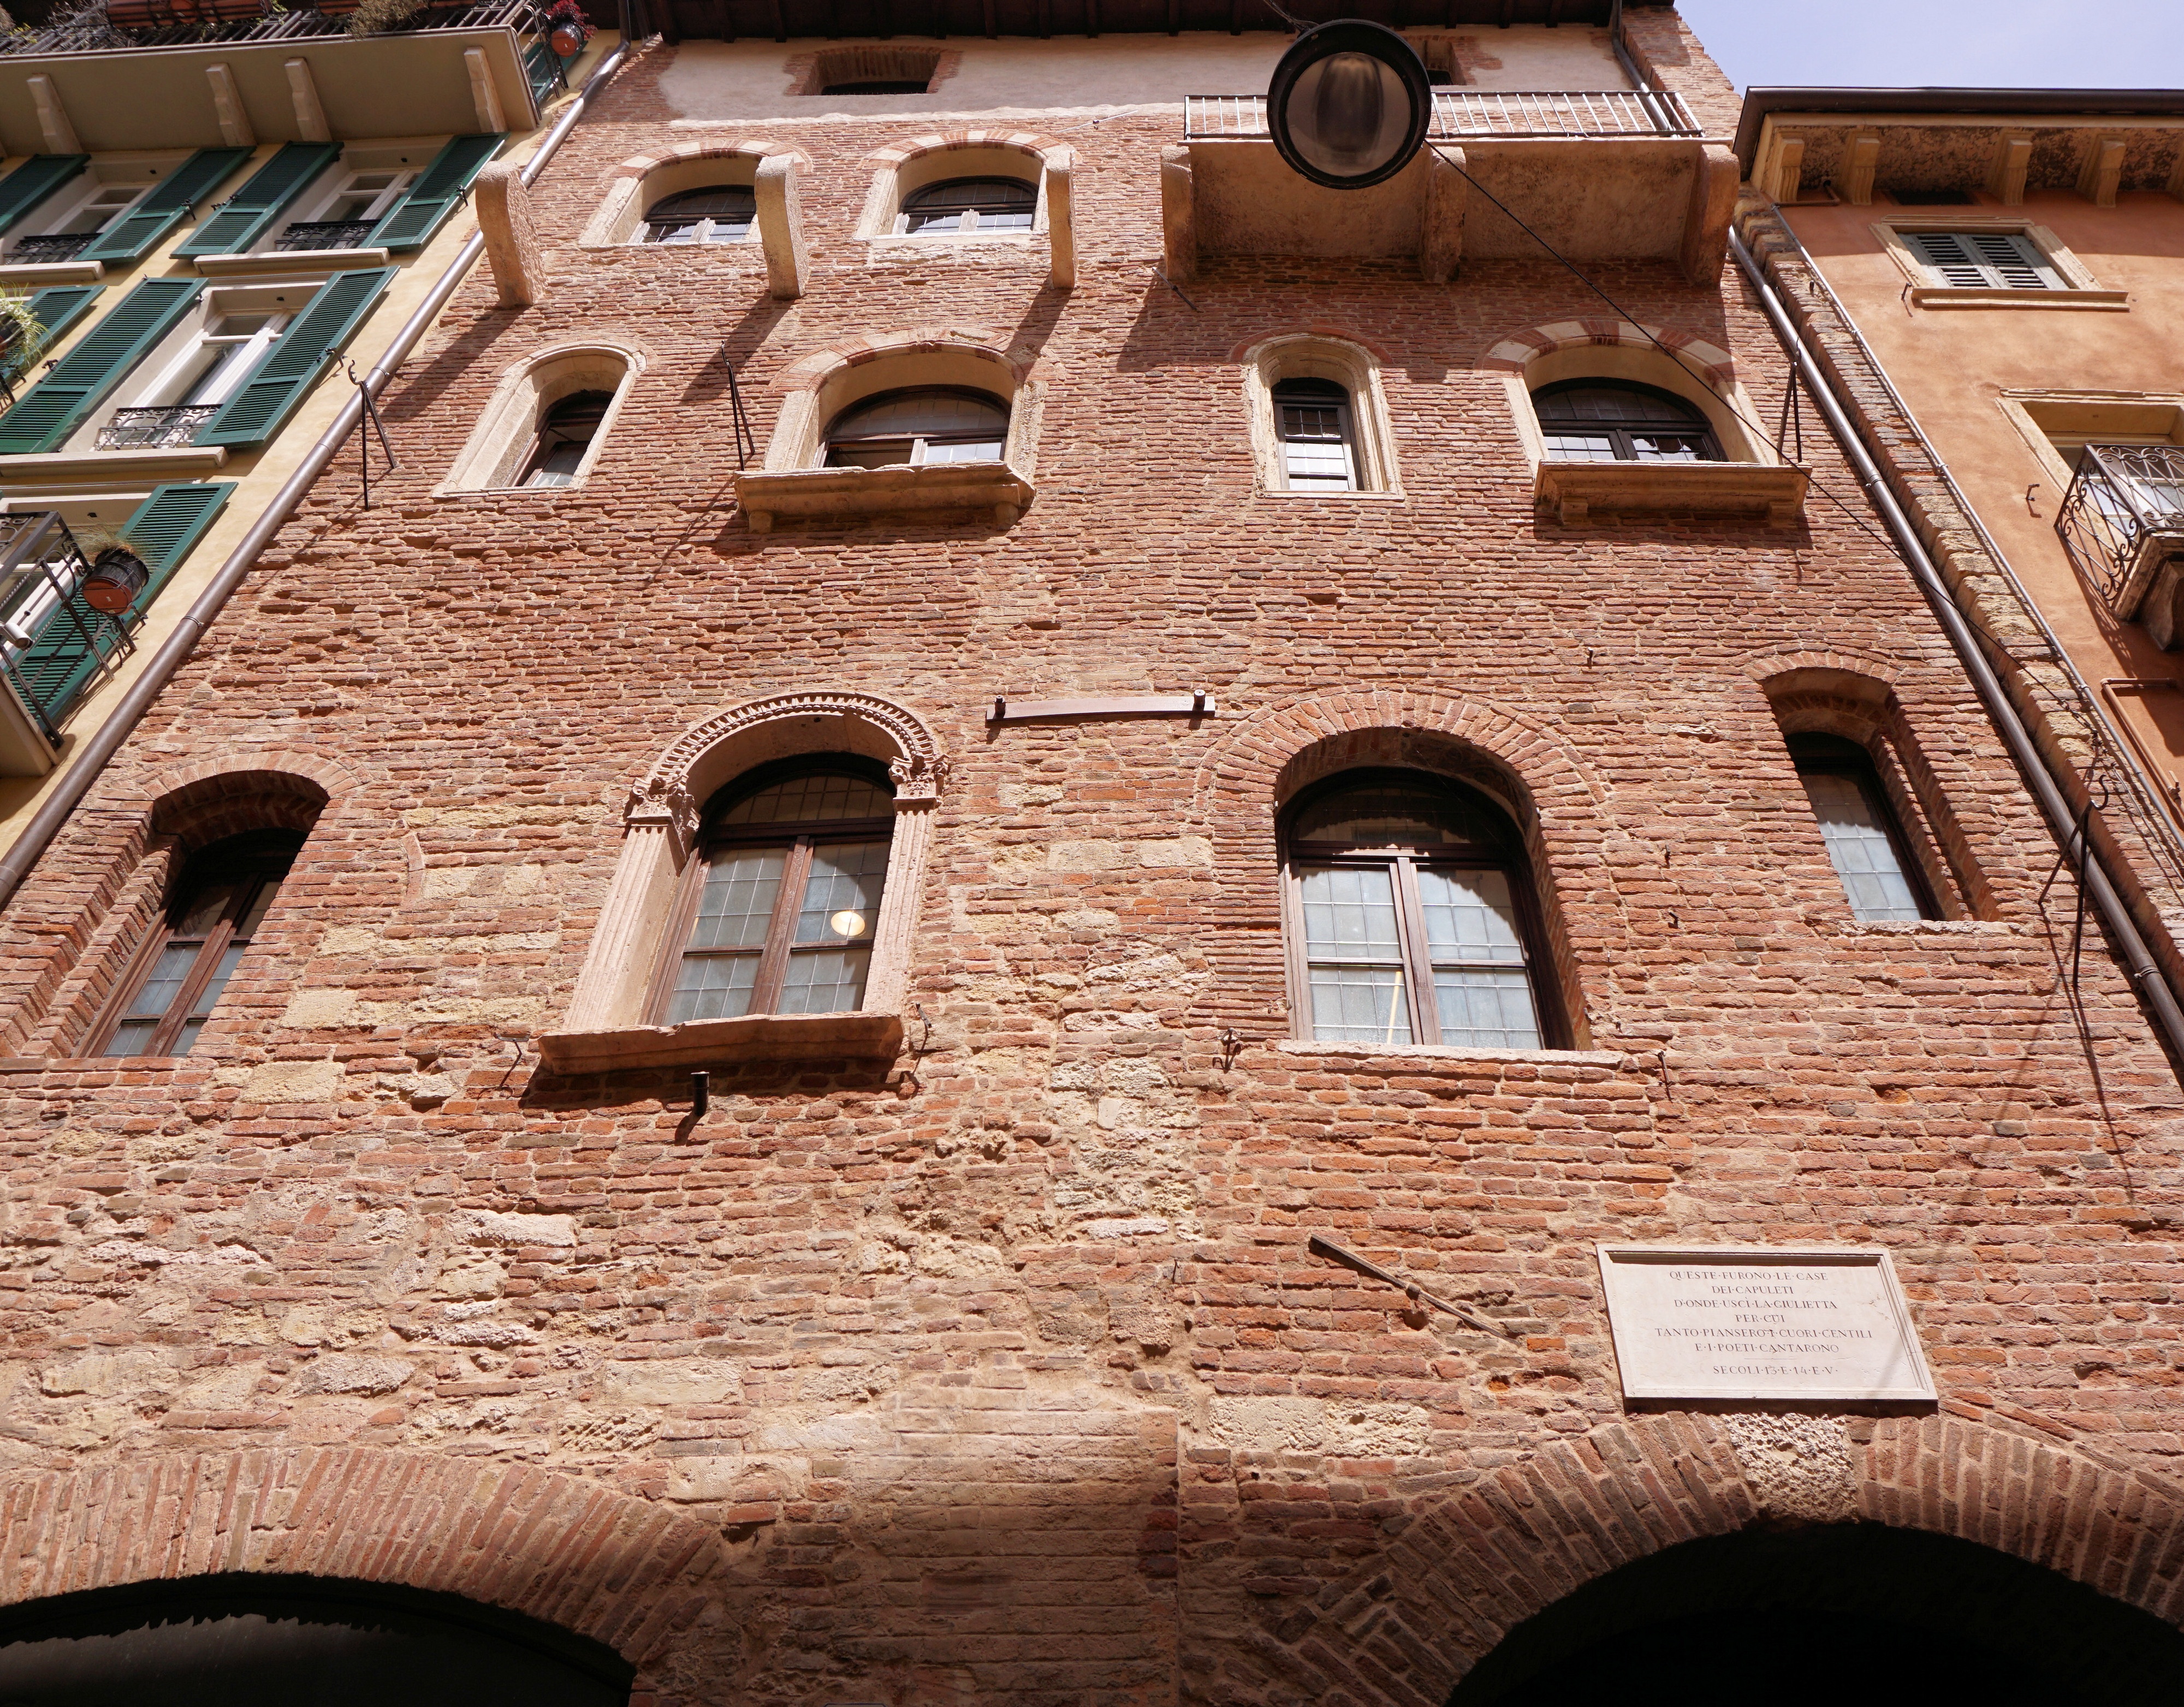
architecture, wood, roof, building, home, arch, mediterranean, italy, facade, old building, brick, material, old town, verona, historically, casa di giulietta, romeo and juliet, ancient history